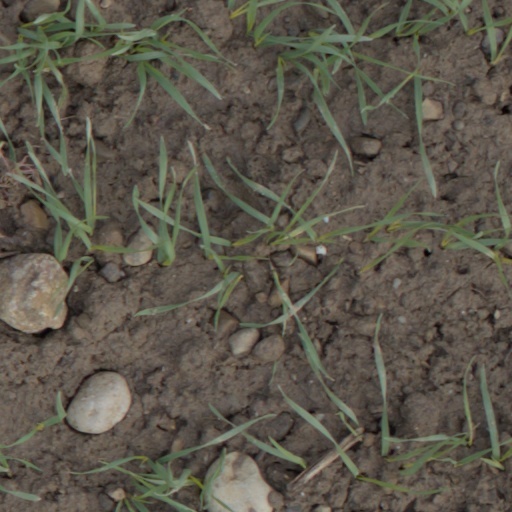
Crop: wheat